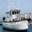
Label: ship